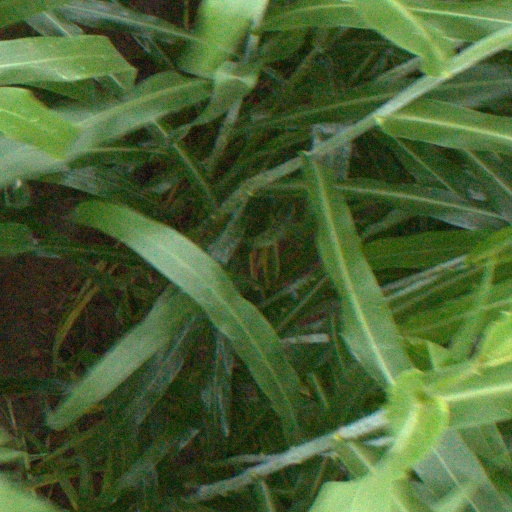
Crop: sorghum